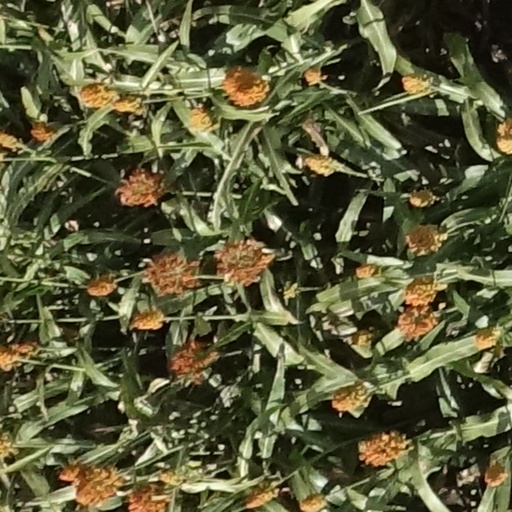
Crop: sorghum